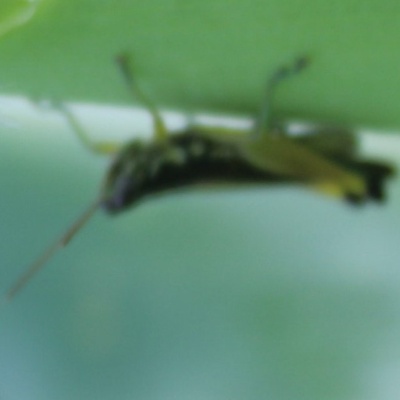
Crop: Maize
Condition: grasshoper